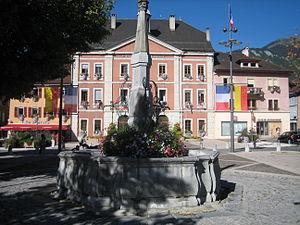
Fontaine de la Place de l'Hôtel de Ville, Bonneville - construite en 1786
Bonneville est une commune française, située dans le département de la Haute-Savoie en région Auvergne-Rhône-Alpes. Elle fait partie de l'agglomération transfrontalière du Grand Genève.